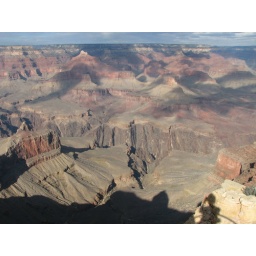
Another shot that highlights the color difference of the rocks in the inner canyon